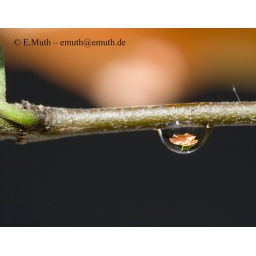
a waterdrop in sunlight mirroring a orange rose